Maitland Regional Art Gallery

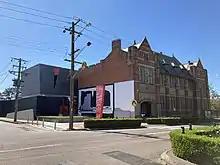
Maitland Regional Art Gallery (MRAG) September 2020.

Maitland Regional Art Gallery or MRAG is a public art museum in Maitland, New South Wales, Australia.